Norman Hackett

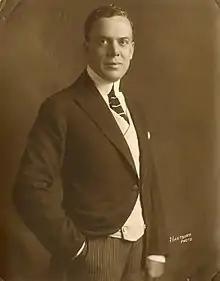
Norman Hackett in 1919

Hackett left college after his second year, joining Actress/Manager Mlle. Hortense Rhéa in her production of "Josephine", written by Albert Roland Haven of Rochester NY Following three years with the company headed by Mlle. Hortense Rhea, he appeared in productions of the James-Kidder-Hanford Company for several more years. In the early 1900s, he was associated with such eminent actors as Louis James, Frederick Warde, E. H. Sothern, Julia Marlowe, Kathryn Kidder, James O'Neill (father of Eugene O'Neill), Helena Modjeska, and Robert B. Mantell.